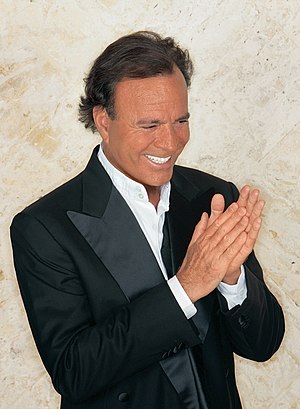
Julio Iglesias
Julio Iglesias er en spansk sanger og komponist. Han er søn af gynækologen Julio Iglesias Sr. og far til syv børn, hvoraf den kendteste er popsangeren Enrique Iglesias.